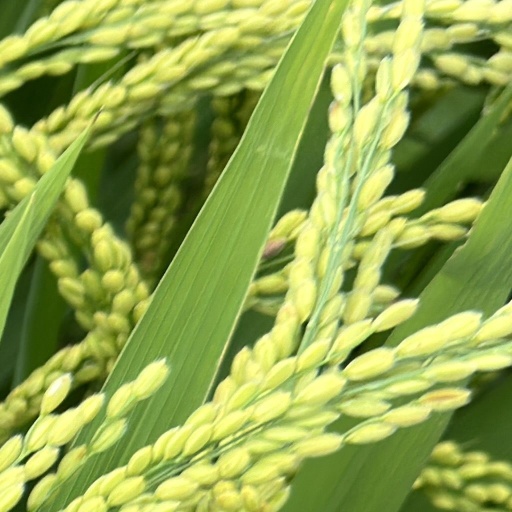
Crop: rice